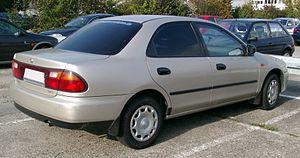
La Mazda 323, est un modèle de berline compacte du constructeur automobile japonais Mazda. Elle a été remplacée par la Mazda 3 en 2003. La Mazda 323 s'appelait Familia au Japon. 323 était son appellation pour l'exportation.